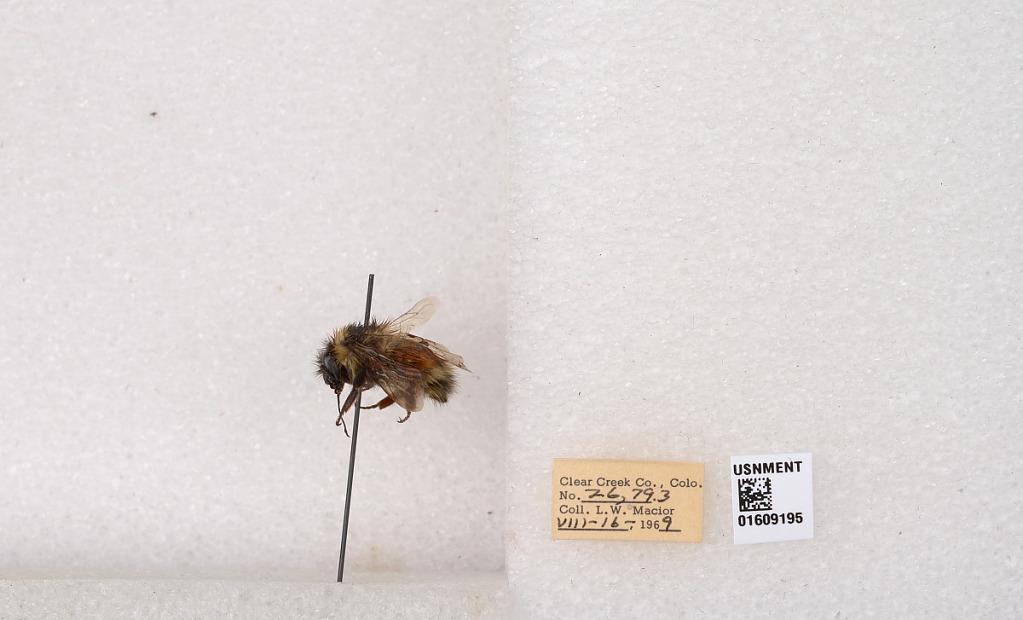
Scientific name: Bombus (Pyrobombus) sylvicola Kirby
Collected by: L. Macior
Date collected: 1969-8-16
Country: United States
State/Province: Colorado
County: Clear Creek
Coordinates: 39.7006, -105.694